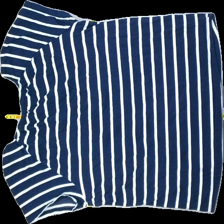
View: back
Type: Top
Category: Ladies
Brand: Isolde
Colors: Blue, White
Material: 100% cotton
Pattern: Striped
Cut: C-collar
Size: L
Season: Summer
Price range: 50-100
Recommended usage: Reuse